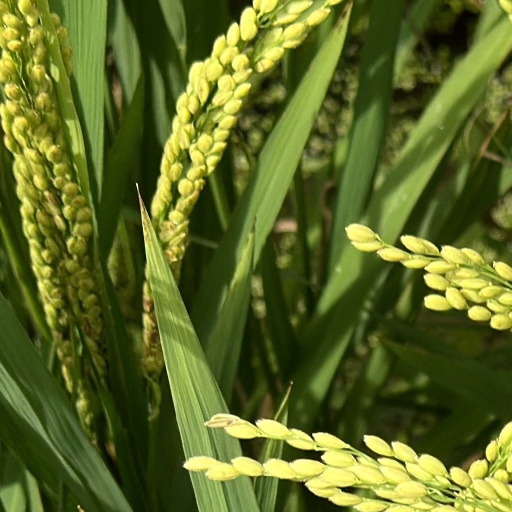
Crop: rice